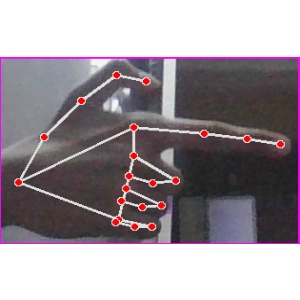
अक्षर: ब